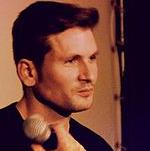
Age: 27